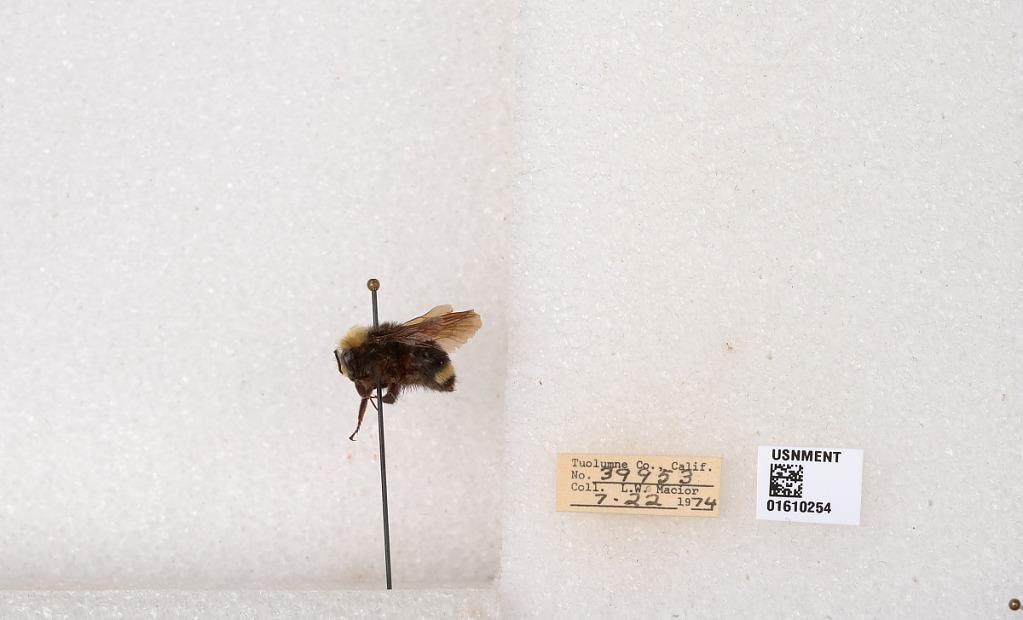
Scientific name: Bombus (Pyrobombus) vosnesenskii Radoszkowski
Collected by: L. Macior
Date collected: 1974-7-22
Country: United States
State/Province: California
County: Tuolumne
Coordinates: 37.9712, -120.228